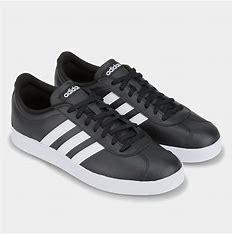
Brand: Adidas
Model: VL Court 2